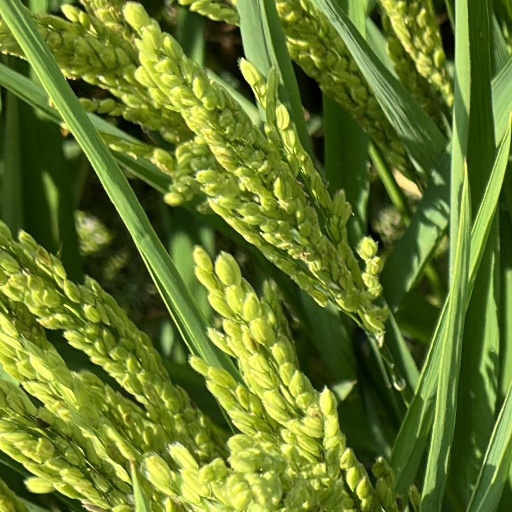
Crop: rice